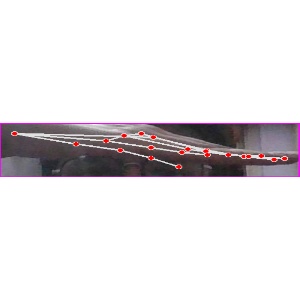
अक्षर: ज